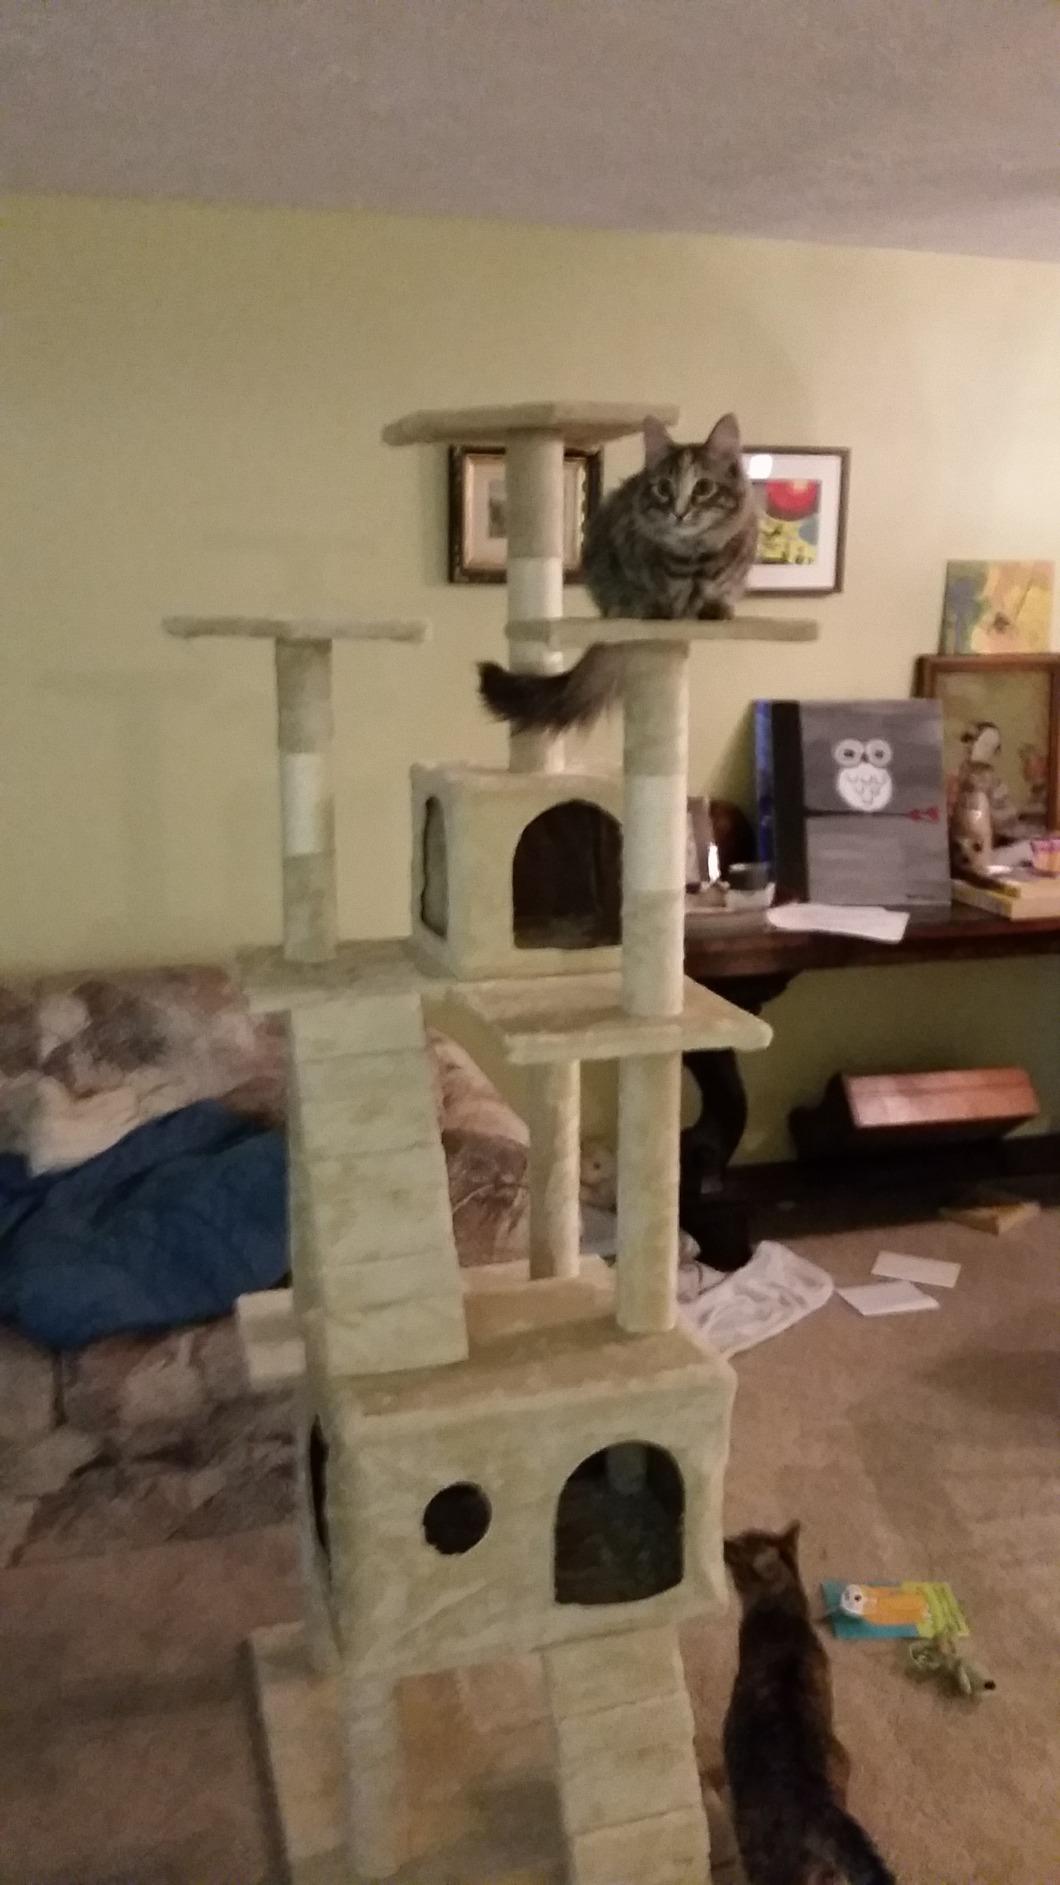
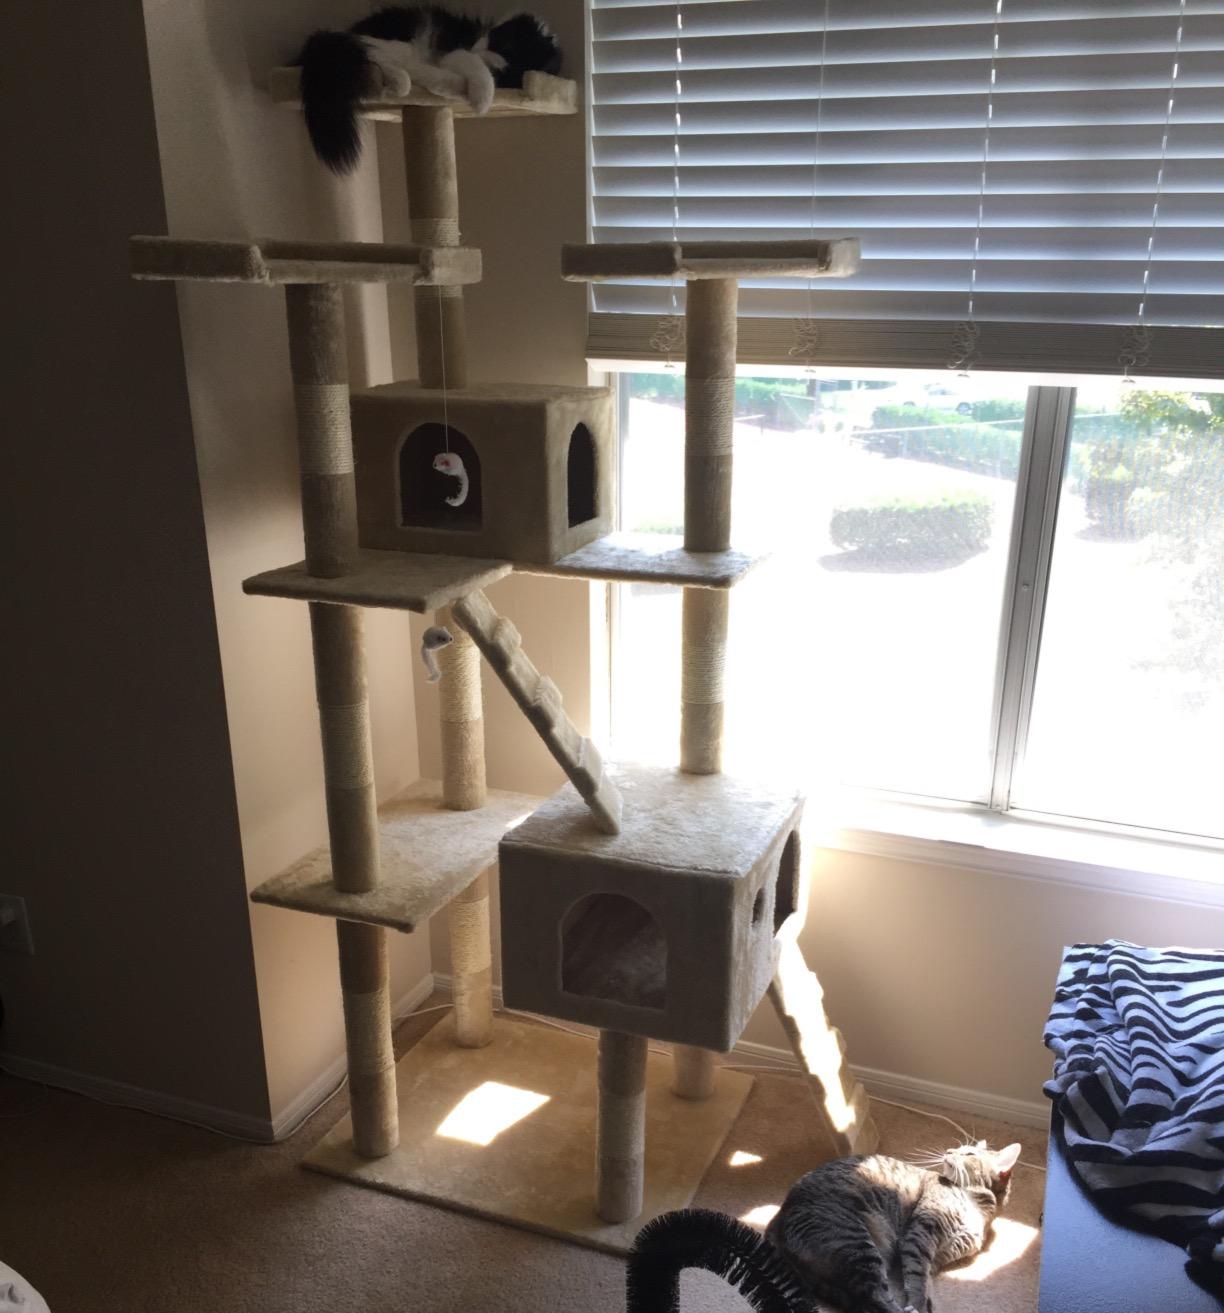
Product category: items_cat tree
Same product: yes